Lai Afong

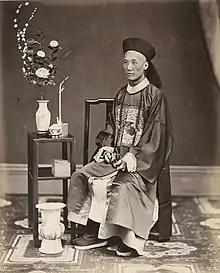
Lai Fong. “Portrait of an Official.” 1870s. Albumen silver print. Source: <a href="https%3A//loewentheilcollection.com/">Stephan Loewentheil Photography of China Collection

.In February 2020, the Johnson Museum of Art at Cornell University presented "Lai Fong (Ca. 1839-1890): Photographer of China," the first museum exhibition dedicated to Lai Fong. The majority of the photographs exhibited were on loan from Stephan Loewentheil China Photography Collection, one of the world's foremost collections of Early Chinese Photography. Although in-person viewing was cut short by the COVID-19 pandemic, the exhibition received praise from international news outlets such as China’s largest newspaper, "People’s Daily" for “truly [showing] the life of Chinese society in the 19th century, telling the story of China in that era” and in "Fine Books and Collections" for showcasing "magnificent views of a rapidly growing Hong Kong, Guangzhou, Beijing, Shanghai, Fuzhou, and Xiamen, and important early portraits of the diverse people of late Qing Dynasty China."